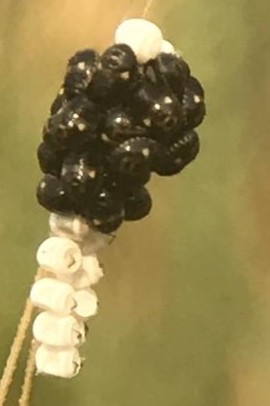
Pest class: stink_bug